Eichstädt

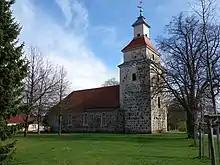
Village church from 14th century

Eichstädt is a village in Brandenburg, Germany. It is not to be confused with Eichstätt, Bavaria.